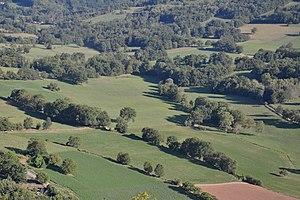
Paysage bocager de la vallée de Lesponne (Ariège, France).
La vallée de Lesponne est une vallée des Pyrénées françaises située dans le département de l'Ariège en région Occitanie.